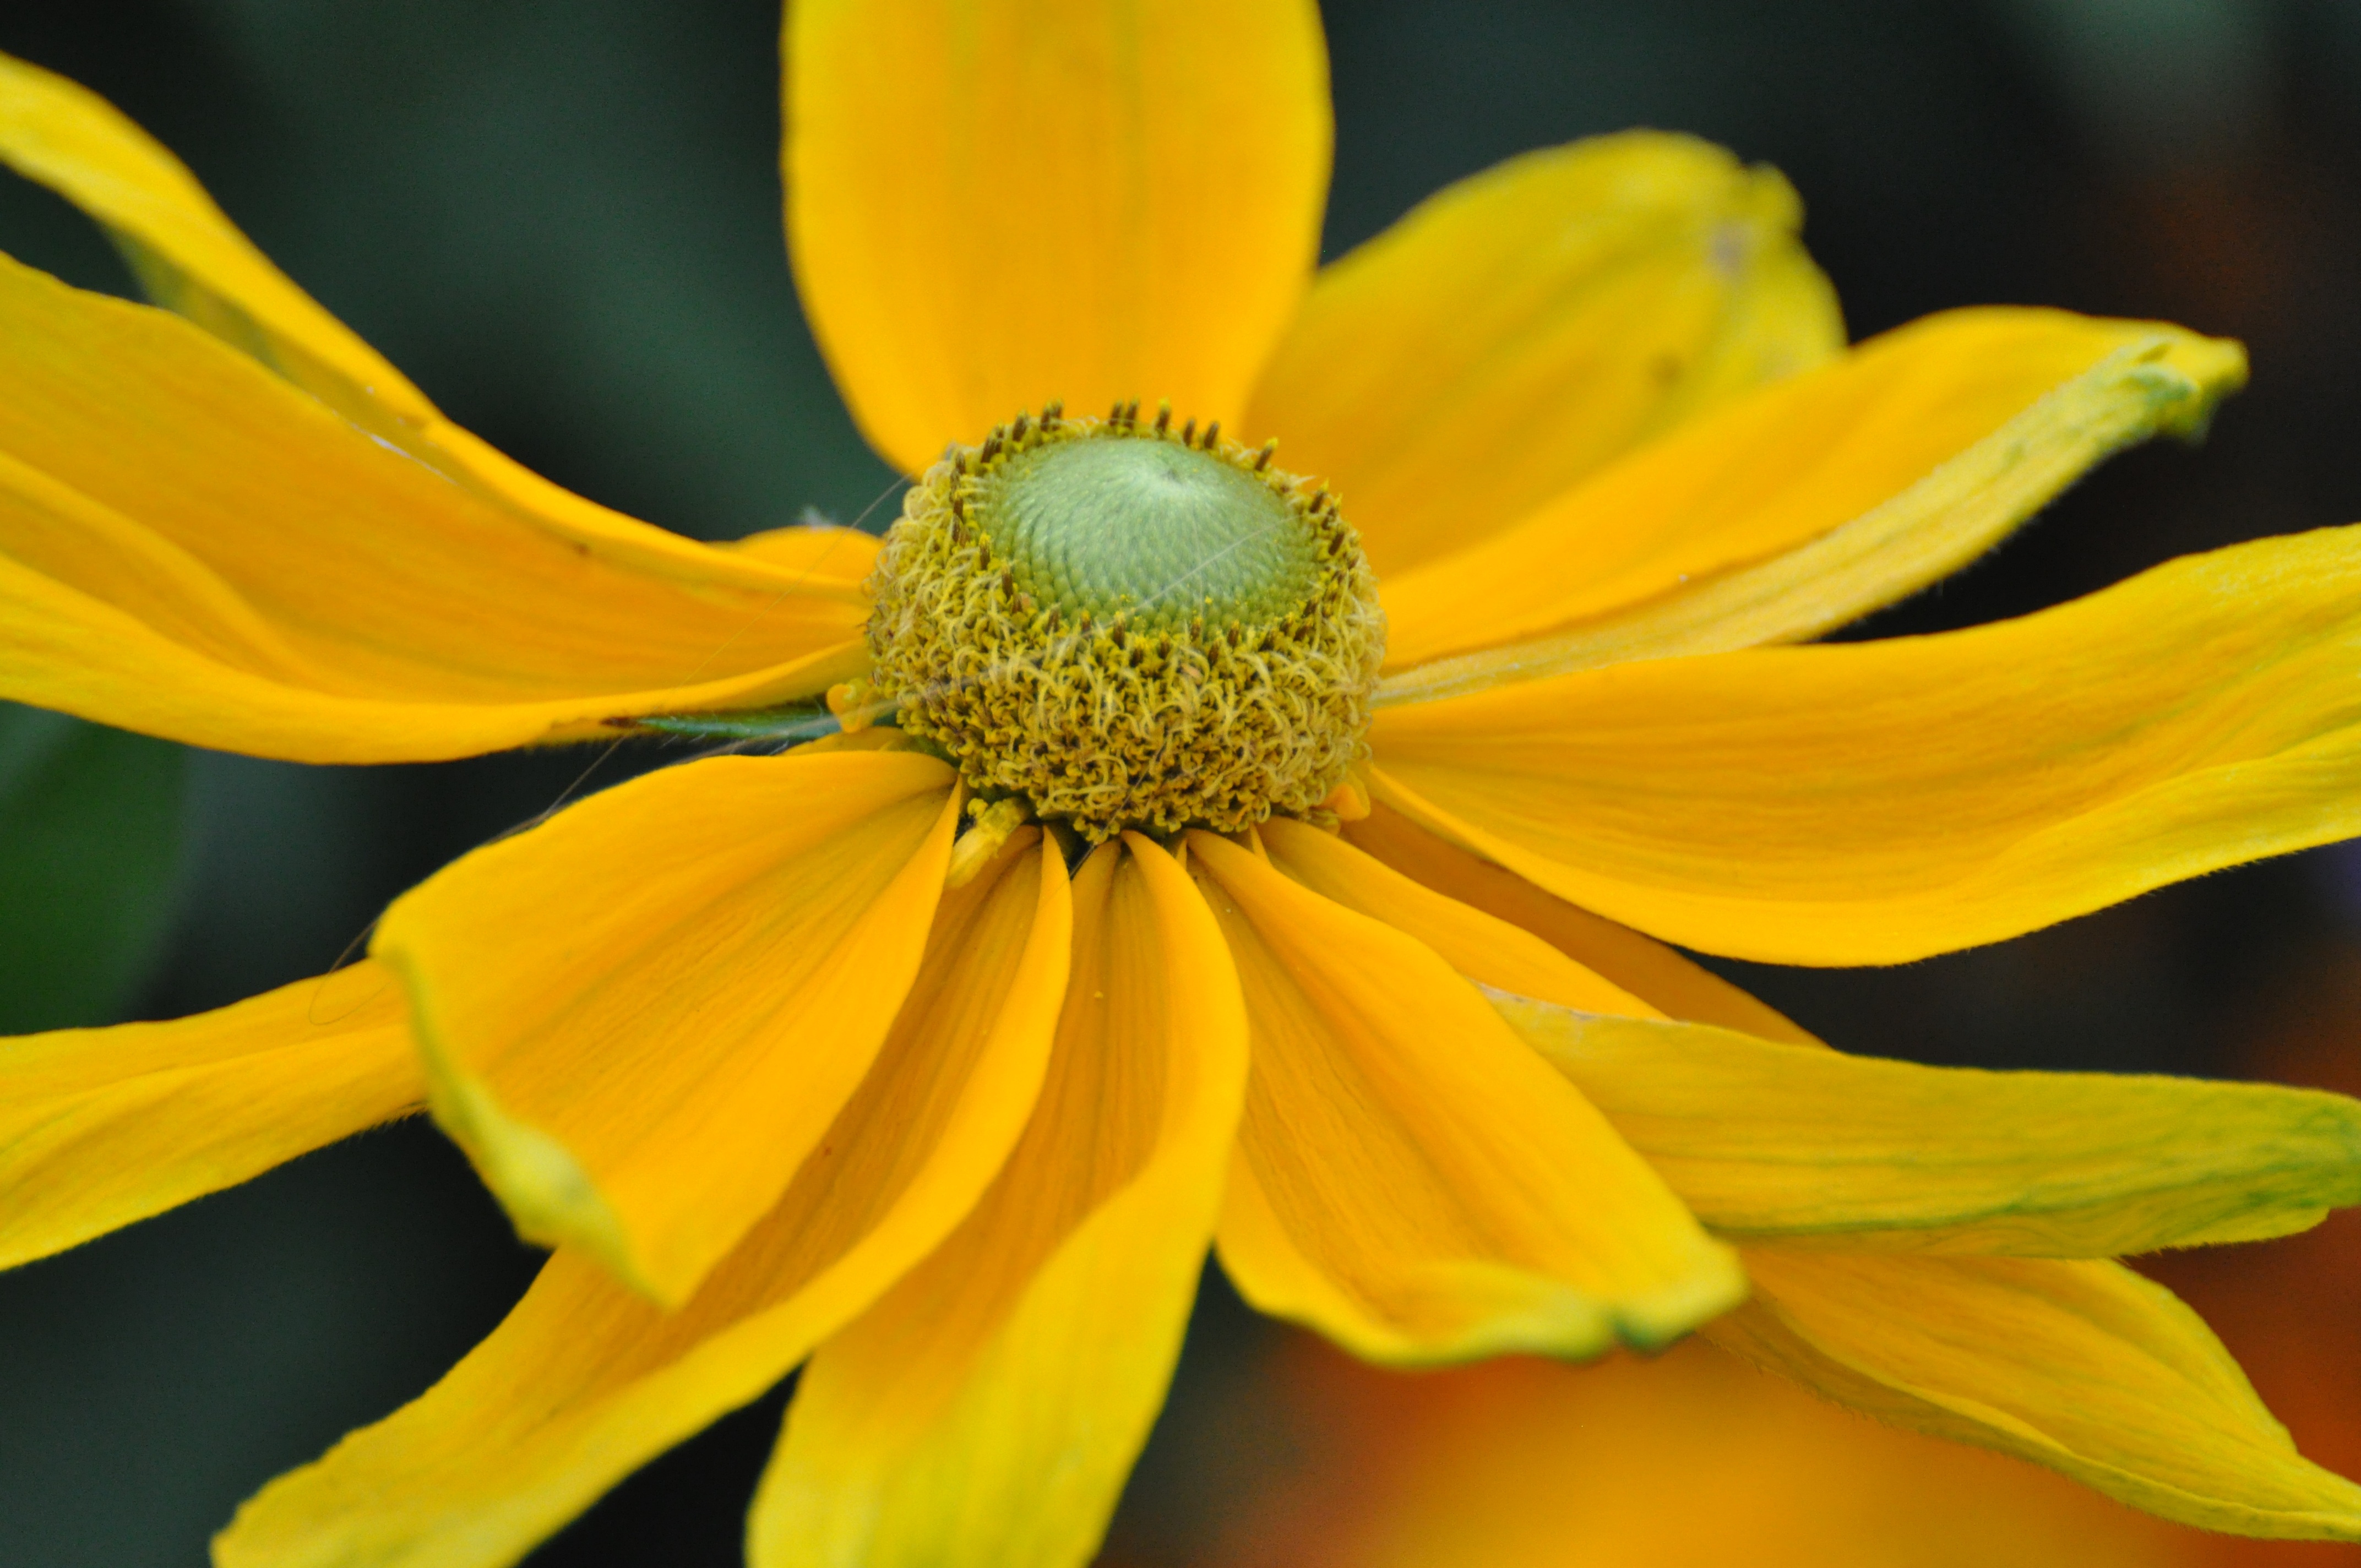
nature, plant, photography, sunlight, flower, petal, daisy, spring, green, park, botany, yellow, garden, flora, sunflower, yellow flower, wildflower, flowers, close up, daisies, flowering, marguerite, macro photography, flowering plant, daisy family, plant stem, land plant